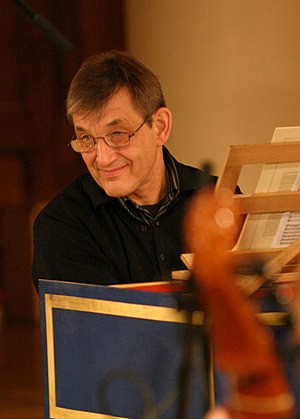
Cembalist
Trevor Pinnock
En cembalist er en musiker, der spiller på cembalo eller et andet af cembalofamiliens instrumenter.